Palmira Bastos

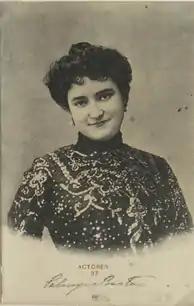
Autographed photo, c. 1900

Palmira Bastos (1875–1967) was one of the best-known Portuguese stage actresses in the first half of the 20th century.